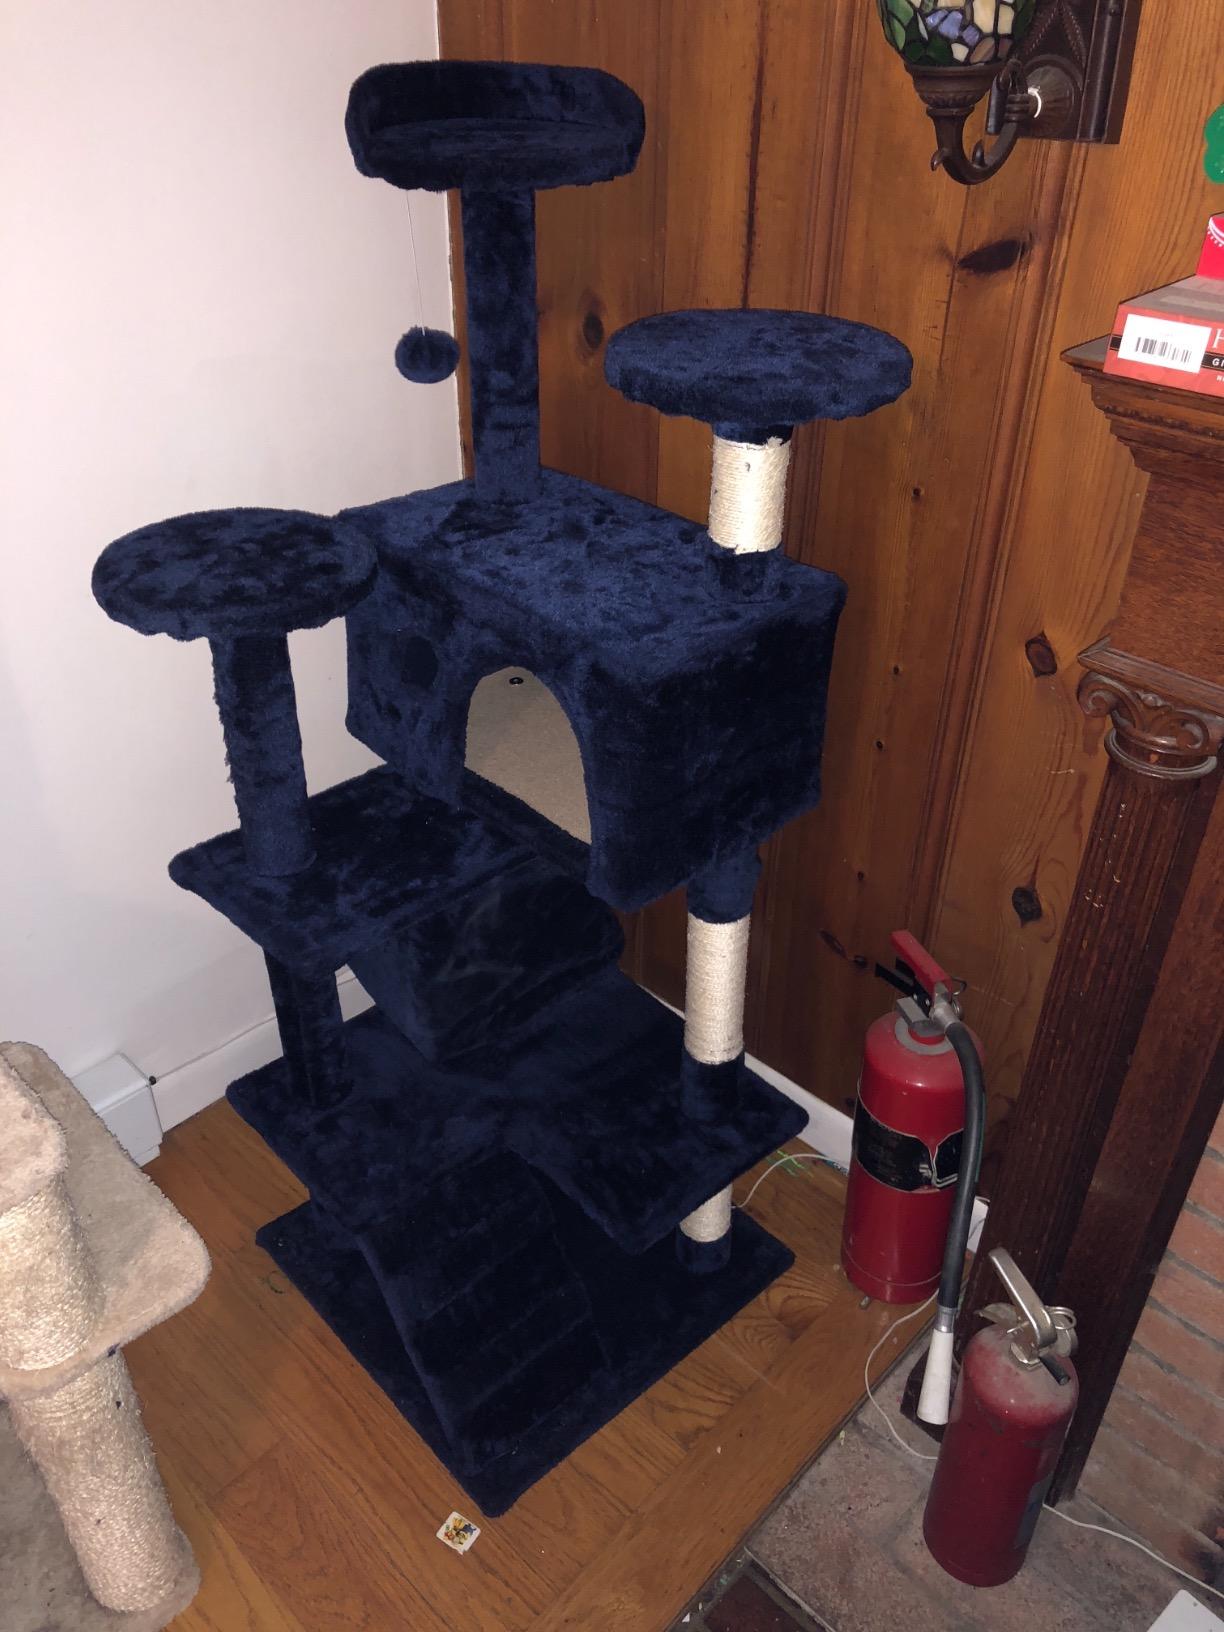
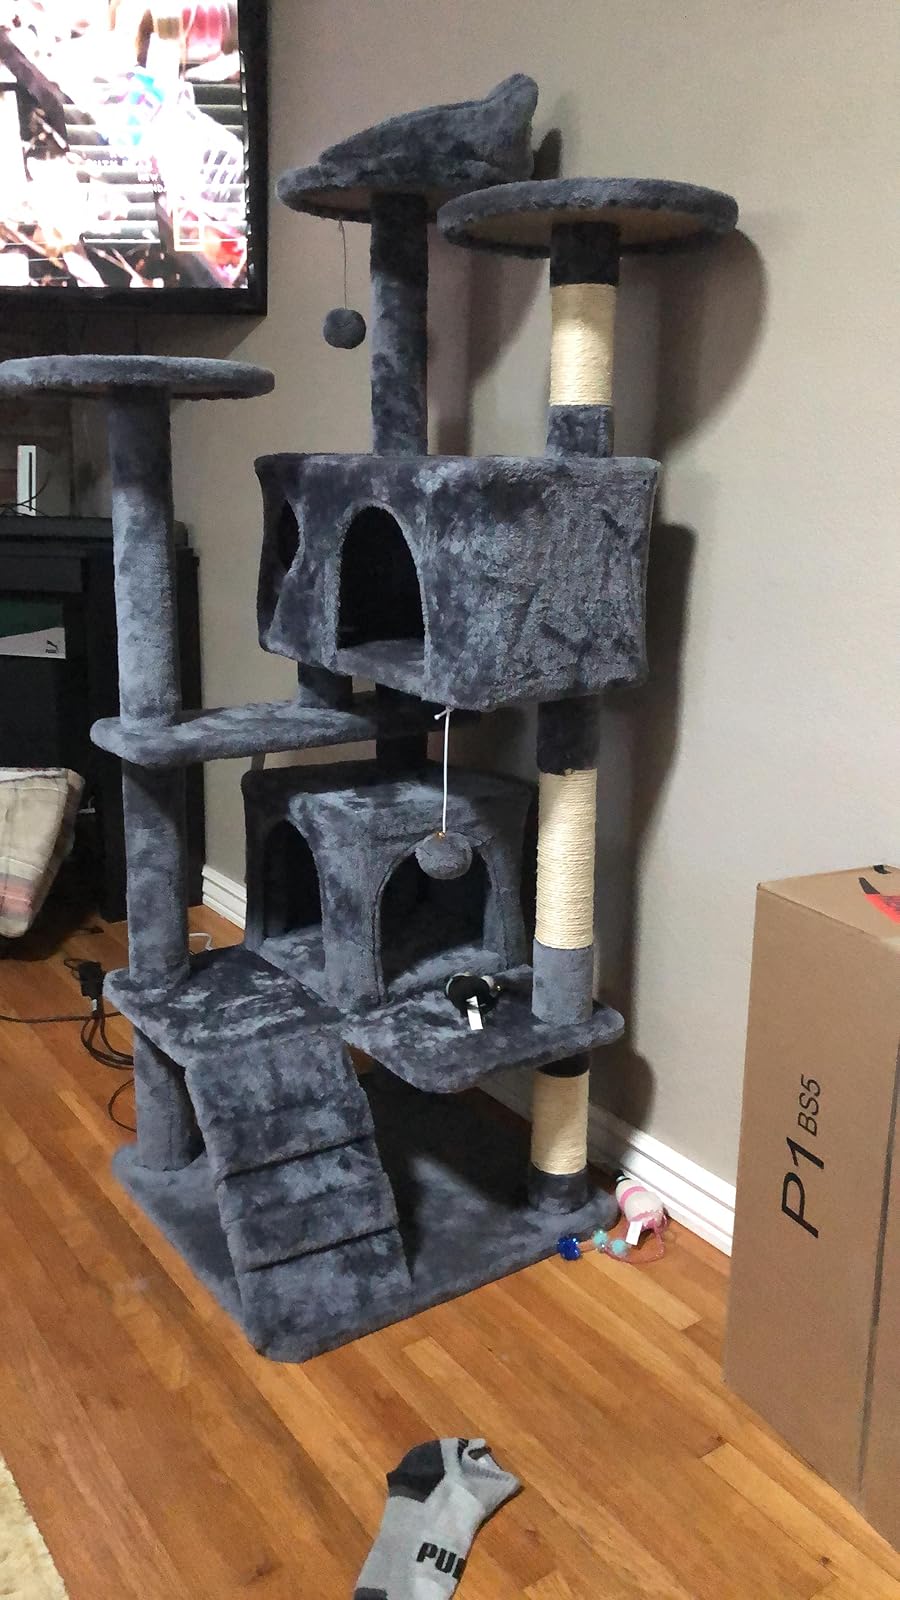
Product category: items_cat tree
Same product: no